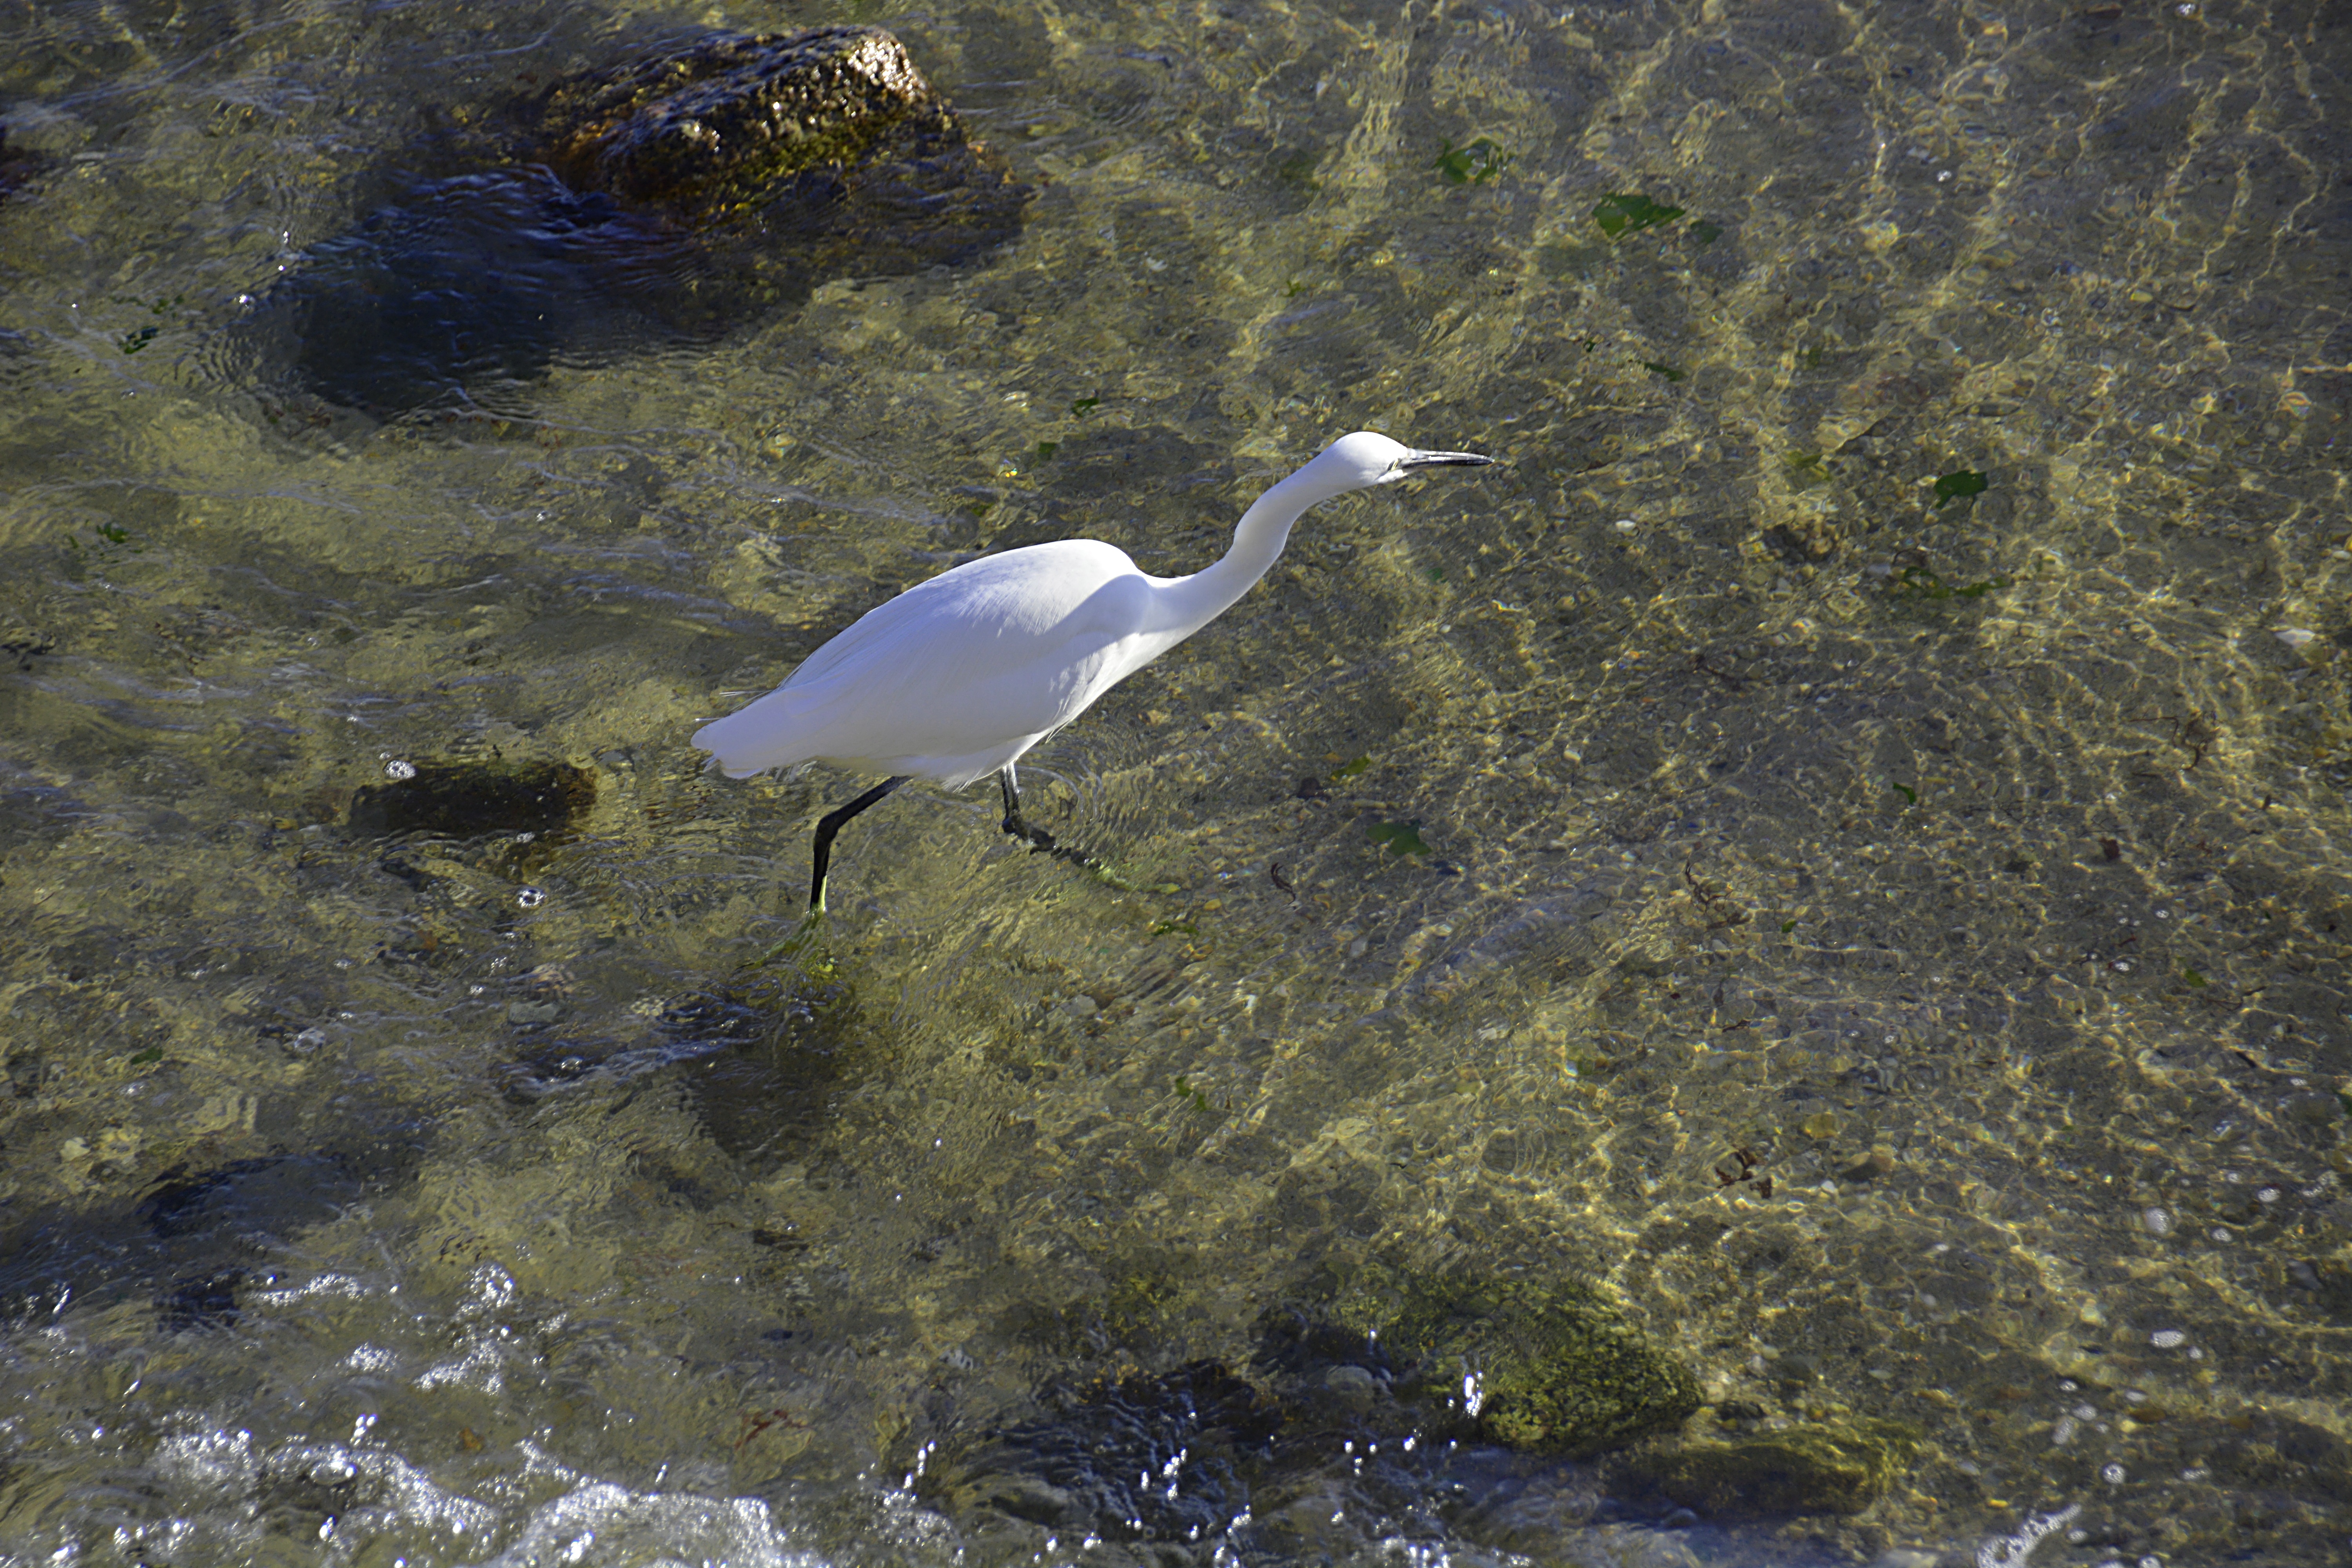
sea, water, bird, animal, wildlife, fishing, fauna, ornithology, wetland, vertebrate, egret, heron, wader, wildlife bird, marine biology